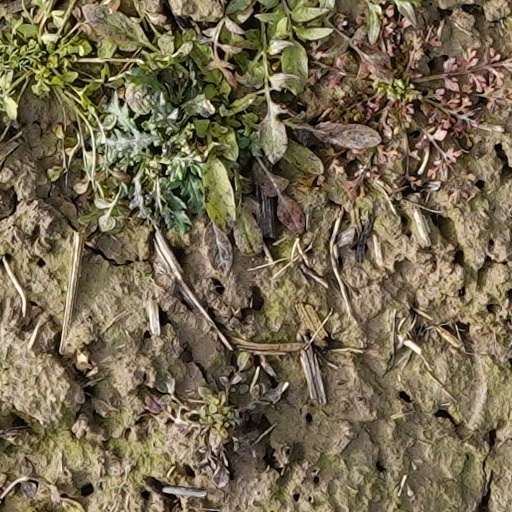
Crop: wheat